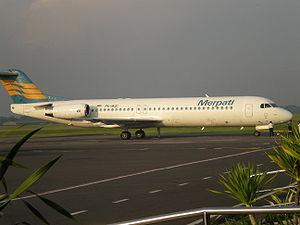
Merpati Nusantara Airlines est une compagnie aérienne indonésienne majeure qui assure des services réguliers intérieurs. Merpati Airlines dessert un réseau aérien comptant plus de 70 destinations. Elle est basée à l'aéroport international de Jakarta et fut la filiale de la compagnie internationale Garuda Indonesia. Merpati Airlines, tout comme Garuda Indonesia sont les seules Compagnies appartenant au gouvernement indonésien.